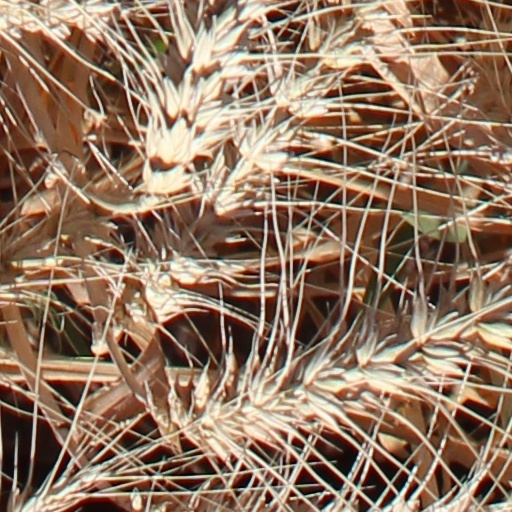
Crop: wheat